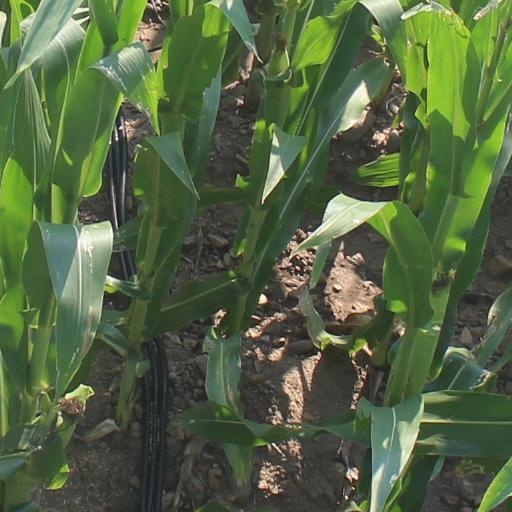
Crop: maize; corn